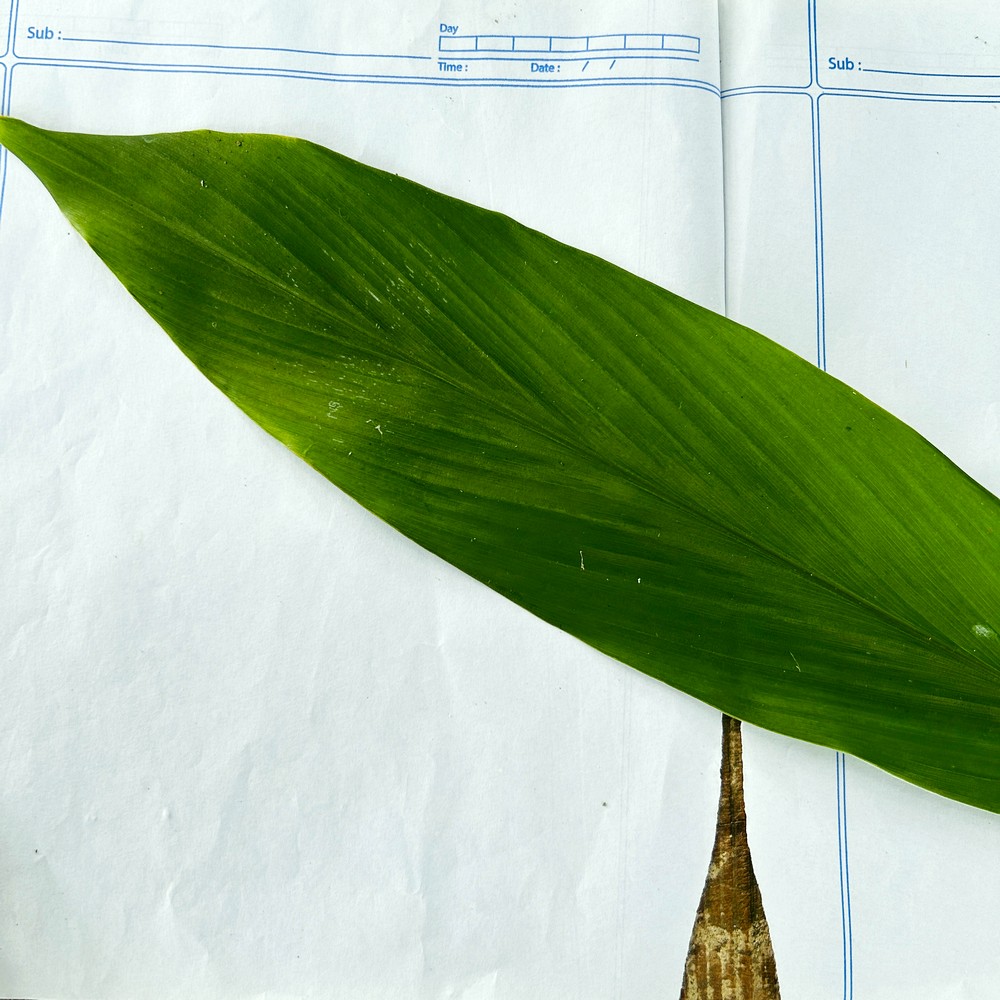
Label: Healthy Leaf